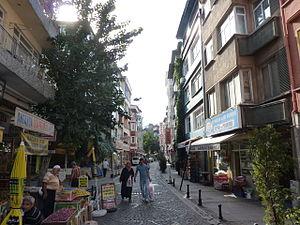
Aksaray est un quartier du district de Fatih dans la province d’Istanbul. Il est situé sur la rive européenne.